Tumbi

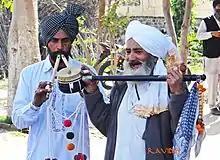
Toomba and algoza.

The tumbi or toombi (pronunciation: "tūmbī"), also called a tumba or toomba, is a traditional musical instrument from the Punjab region of the northern Indian subcontinent. The high-pitched, single-string plucking instrument is associated with folk music of Punjab and presently very popular in Western Bhangra music.